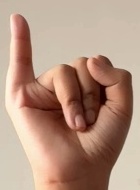
ASL sign: I